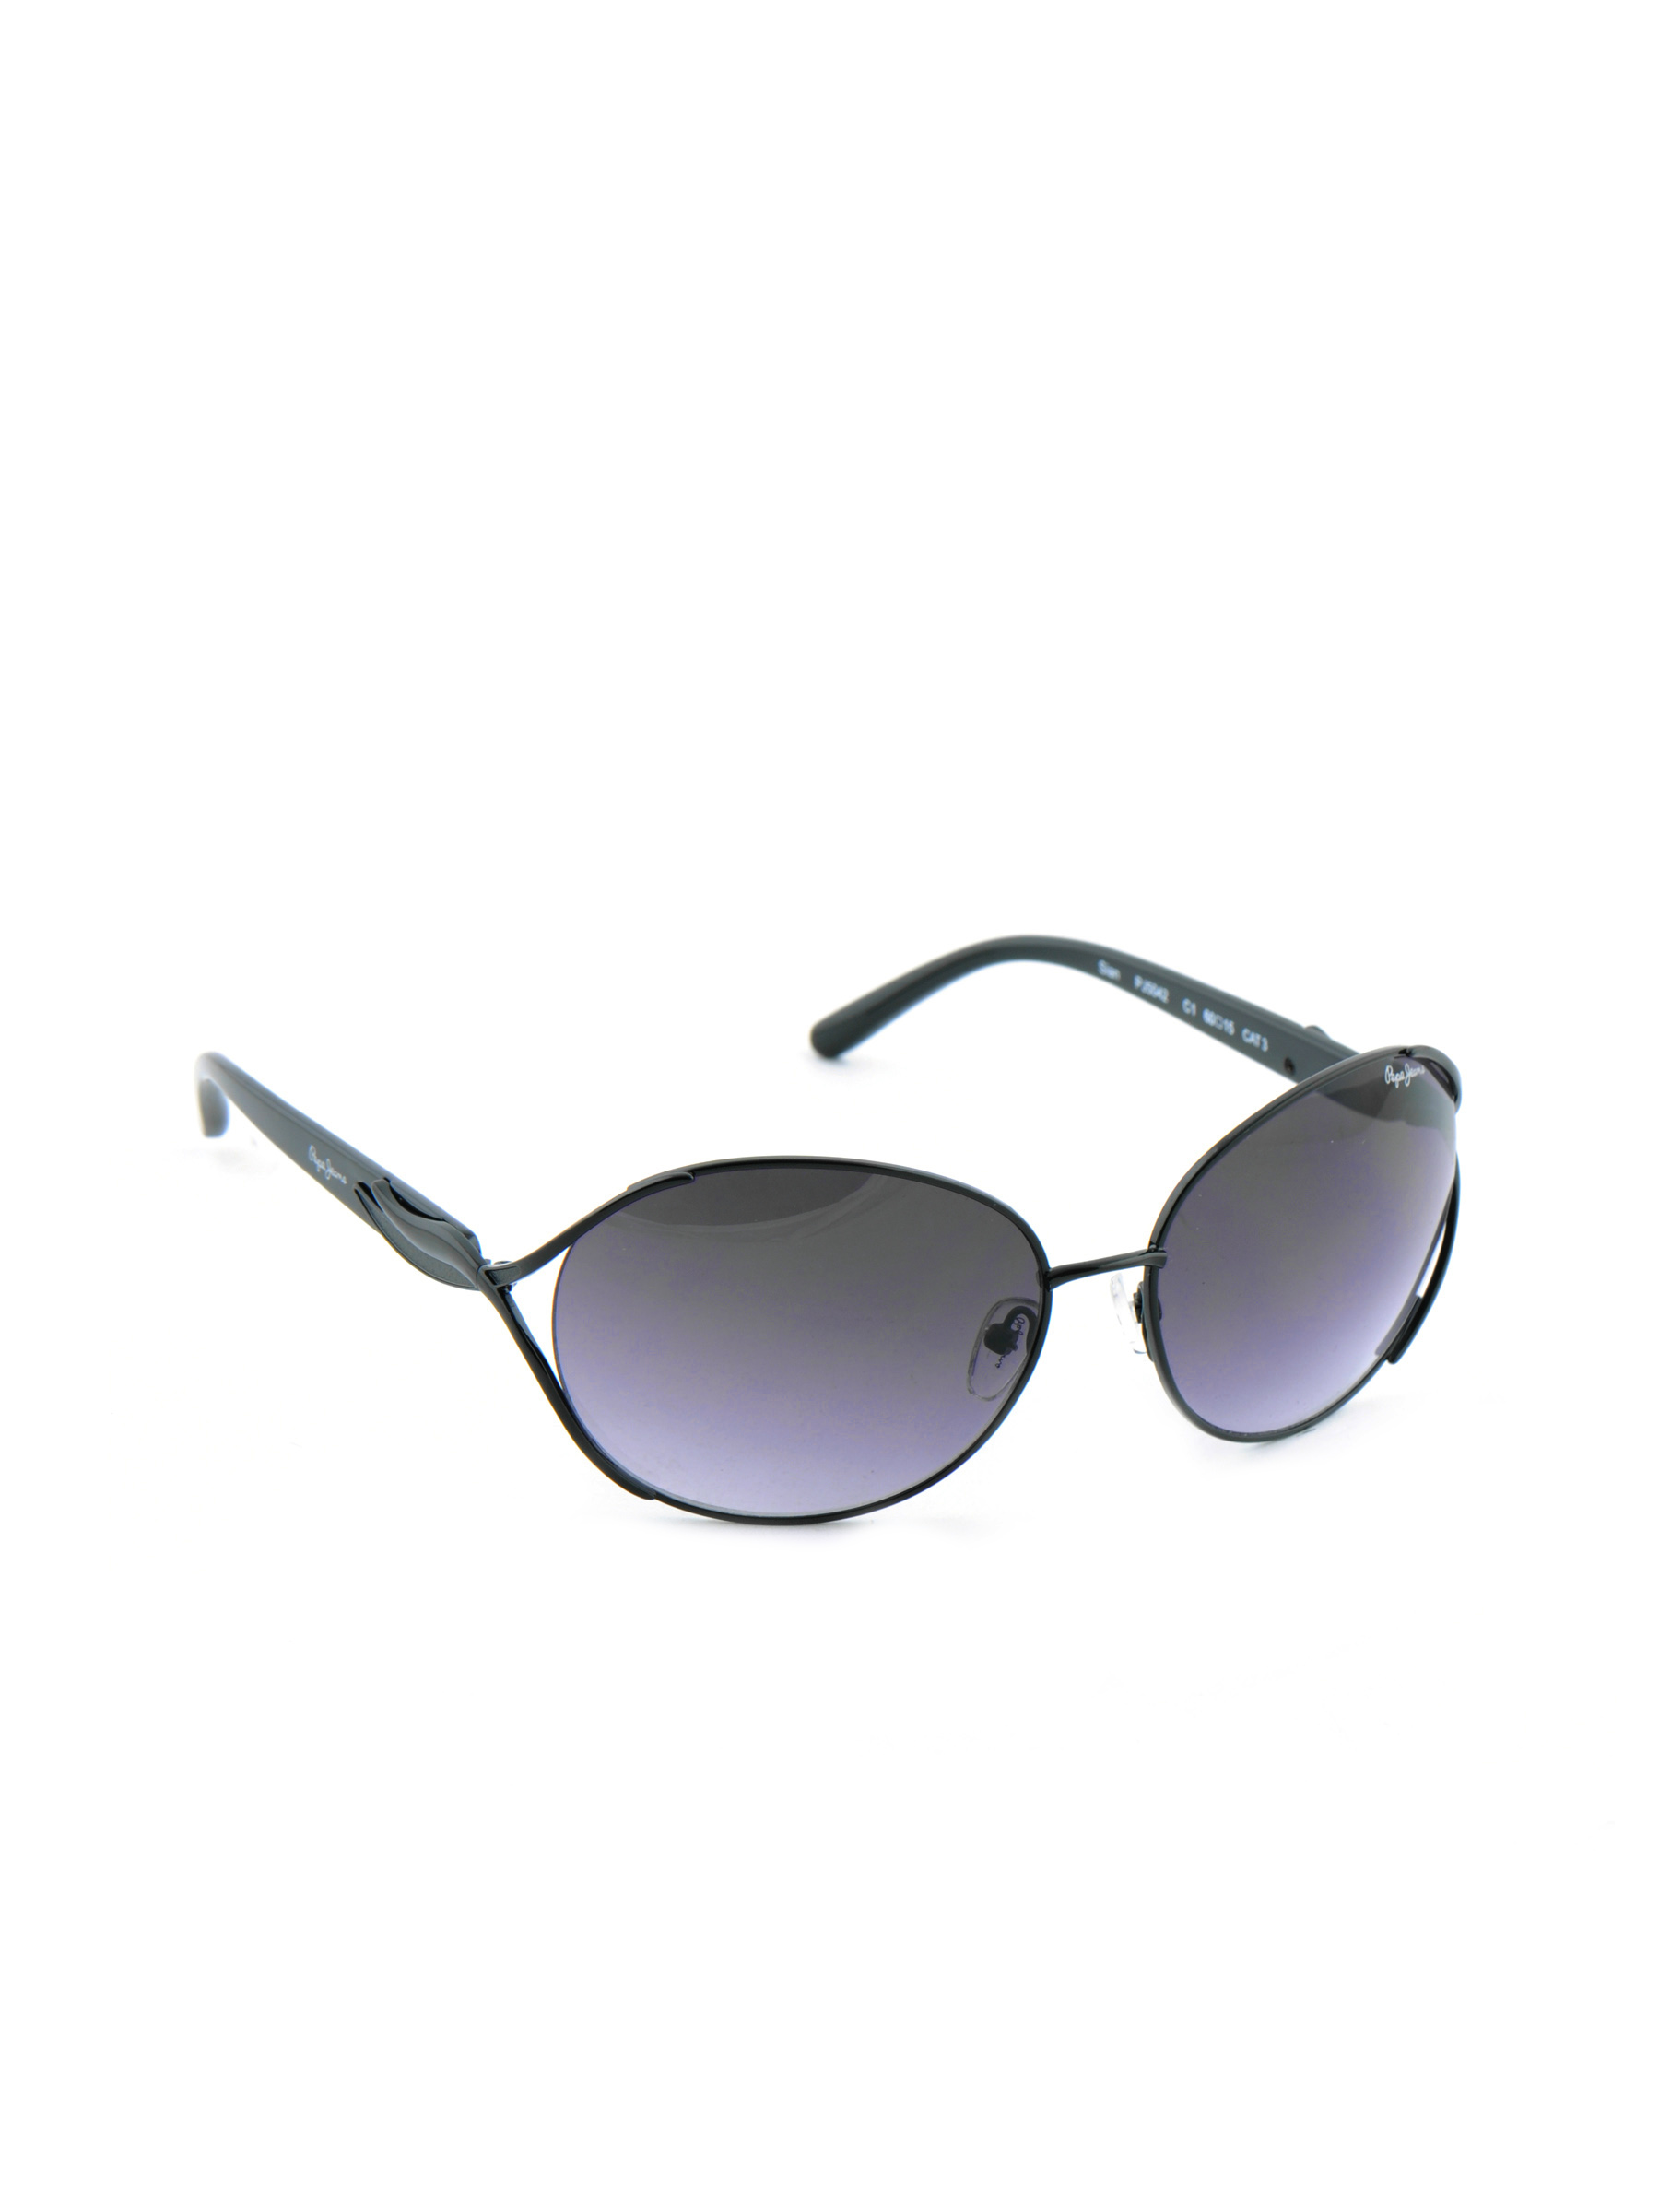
Pepe Jeans Women Casual Sunglasses
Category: Accessories / Eyewear / Sunglasses
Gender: Women
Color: Black
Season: Winter 2016
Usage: Casual